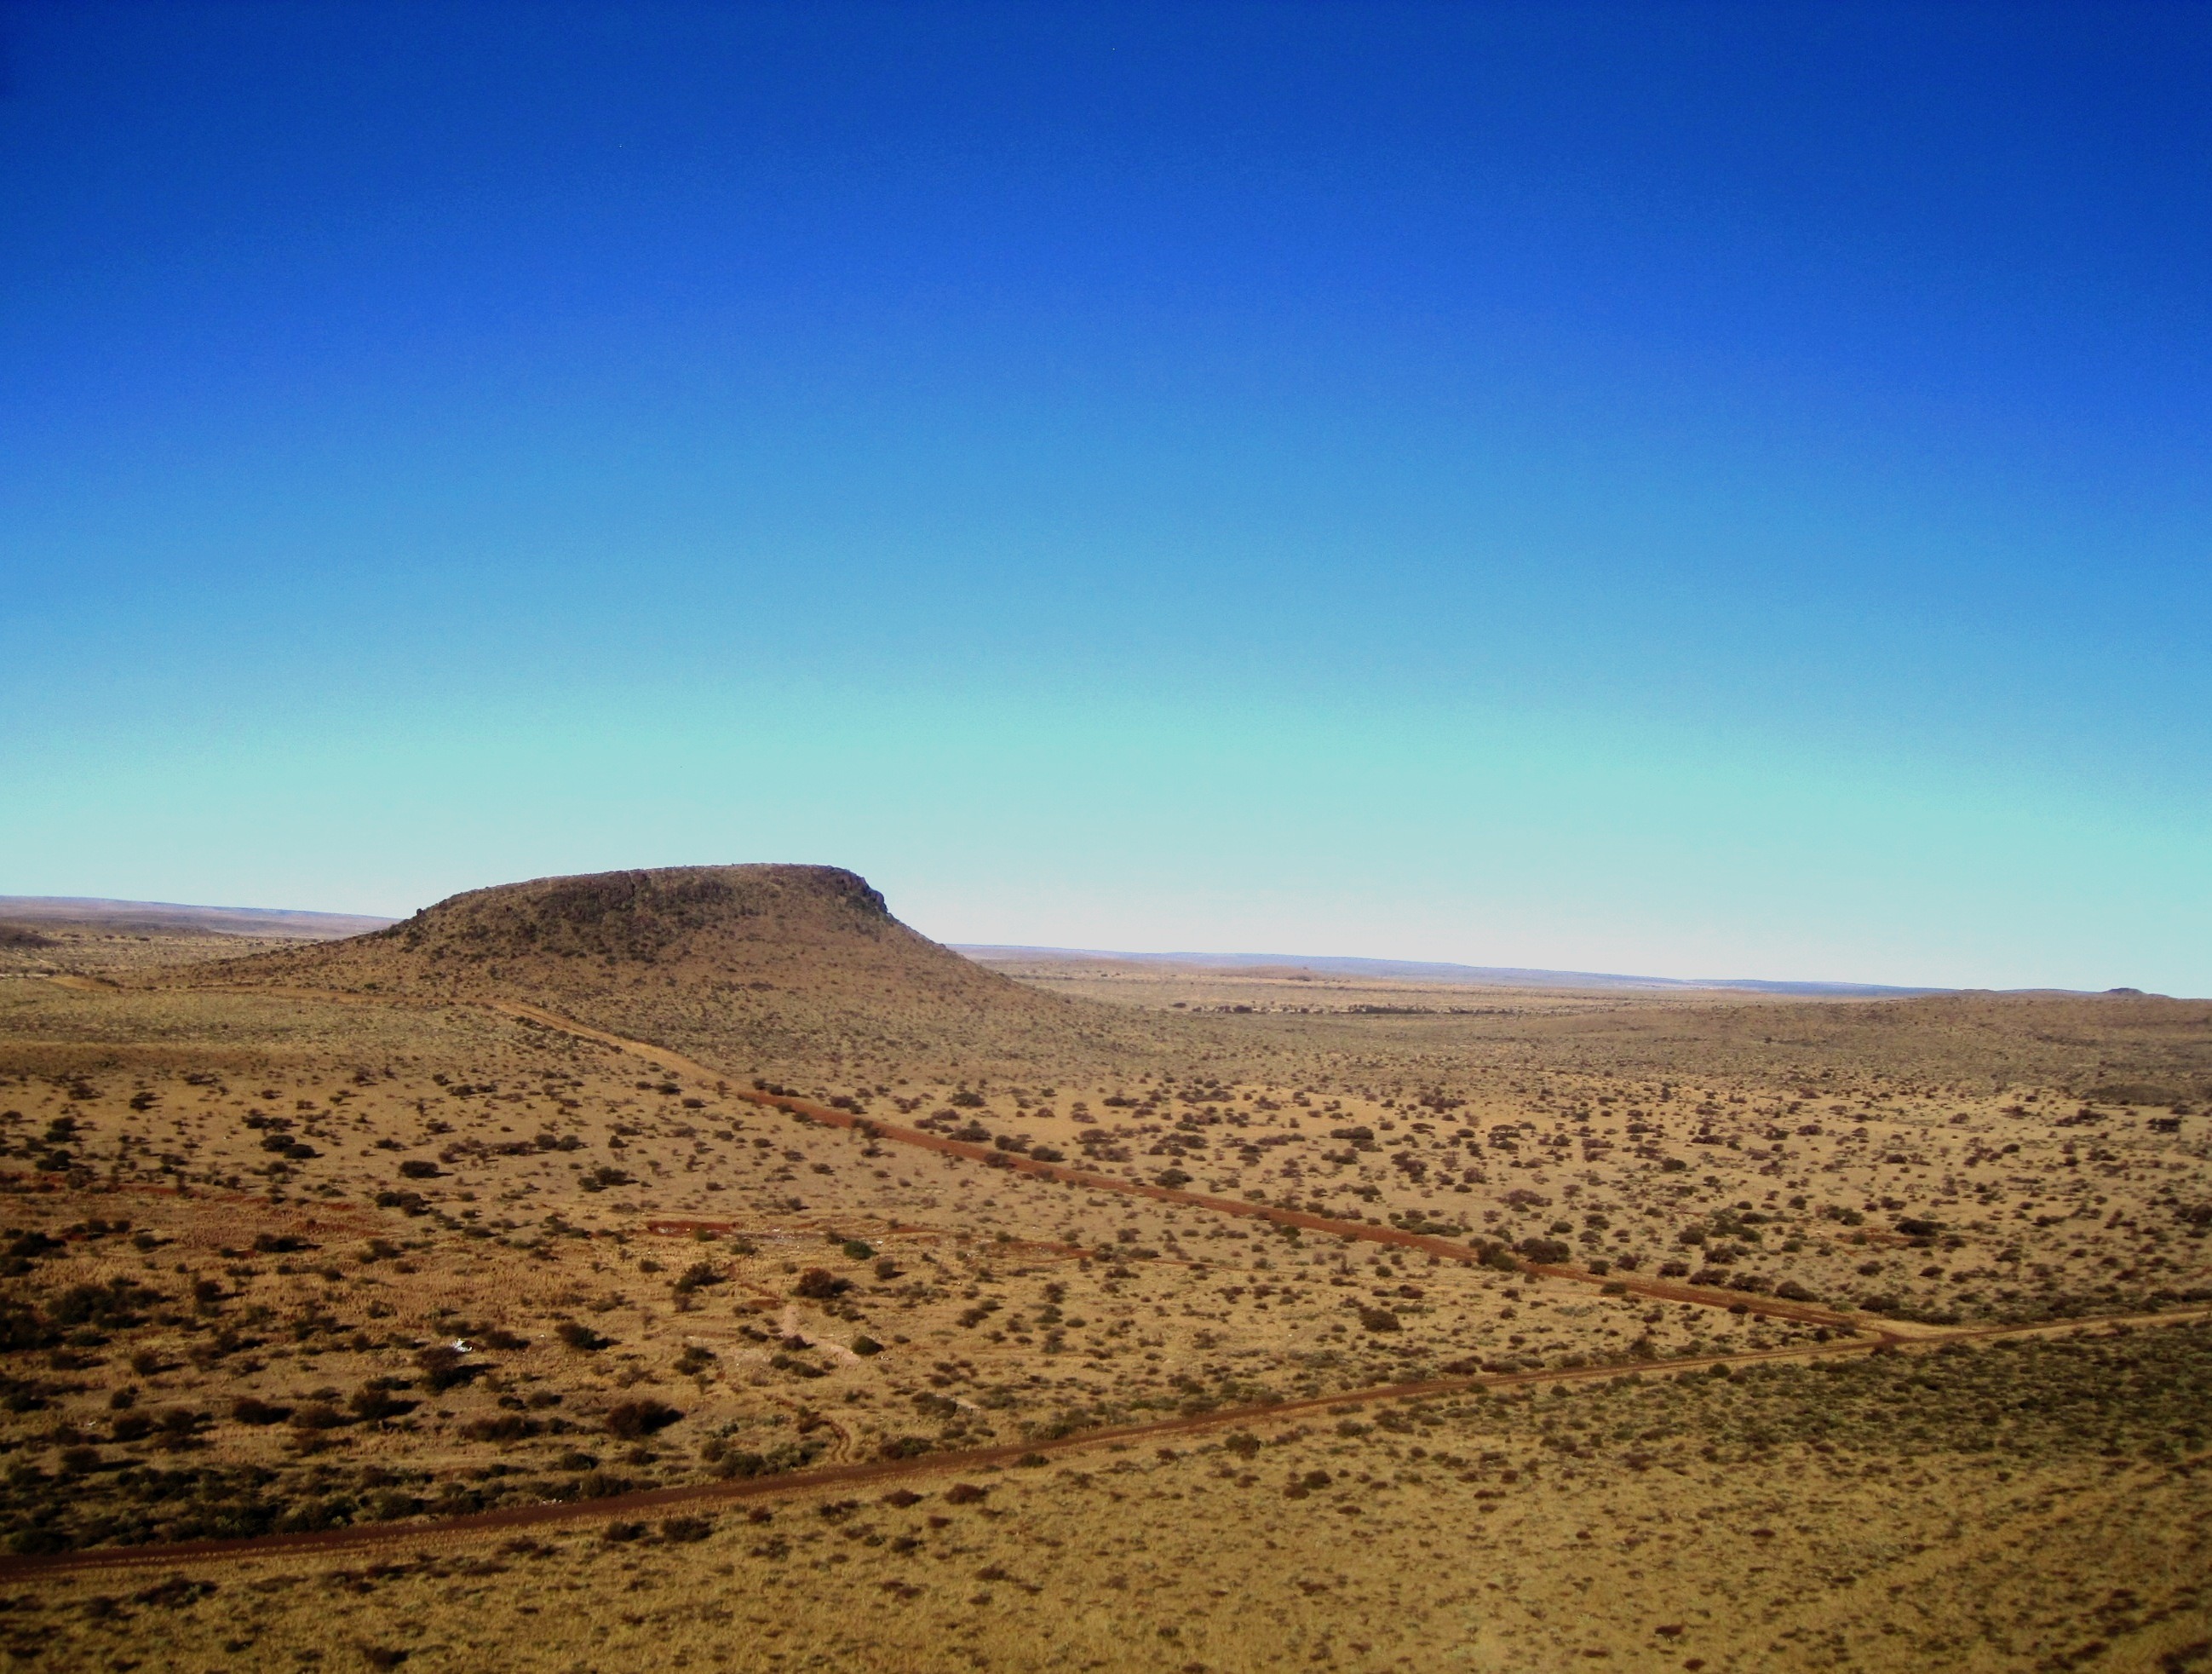
landscape, sea, sand, horizon, mountain, sky, field, prairie, hill, desert, valley, vast, soil, plain, blue sky, grassland, badlands, plateau, flat, habitat, roads, ecosystem, sahara, wadi, butte, plains, mound, steppe, earthy, landform, erg, open space, natural environment, geographical feature, aeolian landform, copse